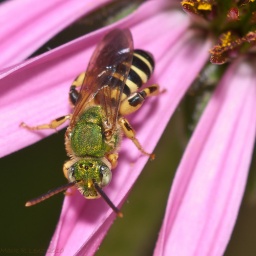
One shiny guy which looks like it is covered in green glitter.